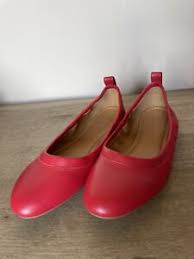
Label: Ballet Flat